Dewey Square

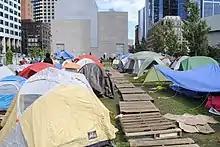
Occupy Boston tent city in Dewey Square, 2011

From September 30 to December 10, 2011, Dewey Square was the site of the Occupy Boston tent city.